Bunyip railway station

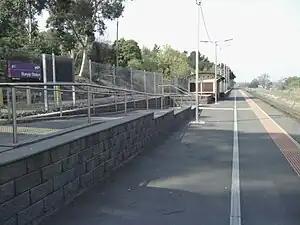
Eastbound view from the original station platform, prior to the new Platform 1 been built, March 2015

Bunyip railway station is a regional railway station on the Gippsland line, part of the Victorian railway network. It serves the town of Bunyip, in Victoria, Australia. Bunyip station is a ground level unstaffed station, featuring two side platforms. It opened on 8 October 1877, with the current station provided in 2024.